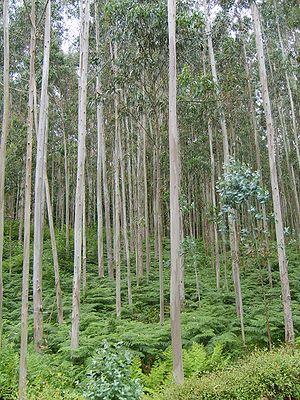
Les eucalyptus forment un groupe très riche de plantes du genre Eucalyptus, de la famille des Myrtaceae et qui regroupait jusqu'en 1995 le genre Corymbia. Les eucalyptus sont originaires d'Australie, ils sont donc indigènes au continent australien, où ils dominent d'ailleurs 95 % des forêts. De plus de six cents espèces recensées dans les années 60, plus de 800 espèces sont reconnues de nos jours. Les eucalyptus possèdent toute une gamme de mécanismes d’adaptation et ont une croissance rapide, ce qui leur permet d'être présents dans de nombreux environnements notamment dans le Kentucky. On utilise aussi, moins fréquemment, le mot gommier pour parler des eucalyptus.